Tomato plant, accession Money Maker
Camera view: horizontal (90 deg, fisheye); turntable rotation: 210 degrees
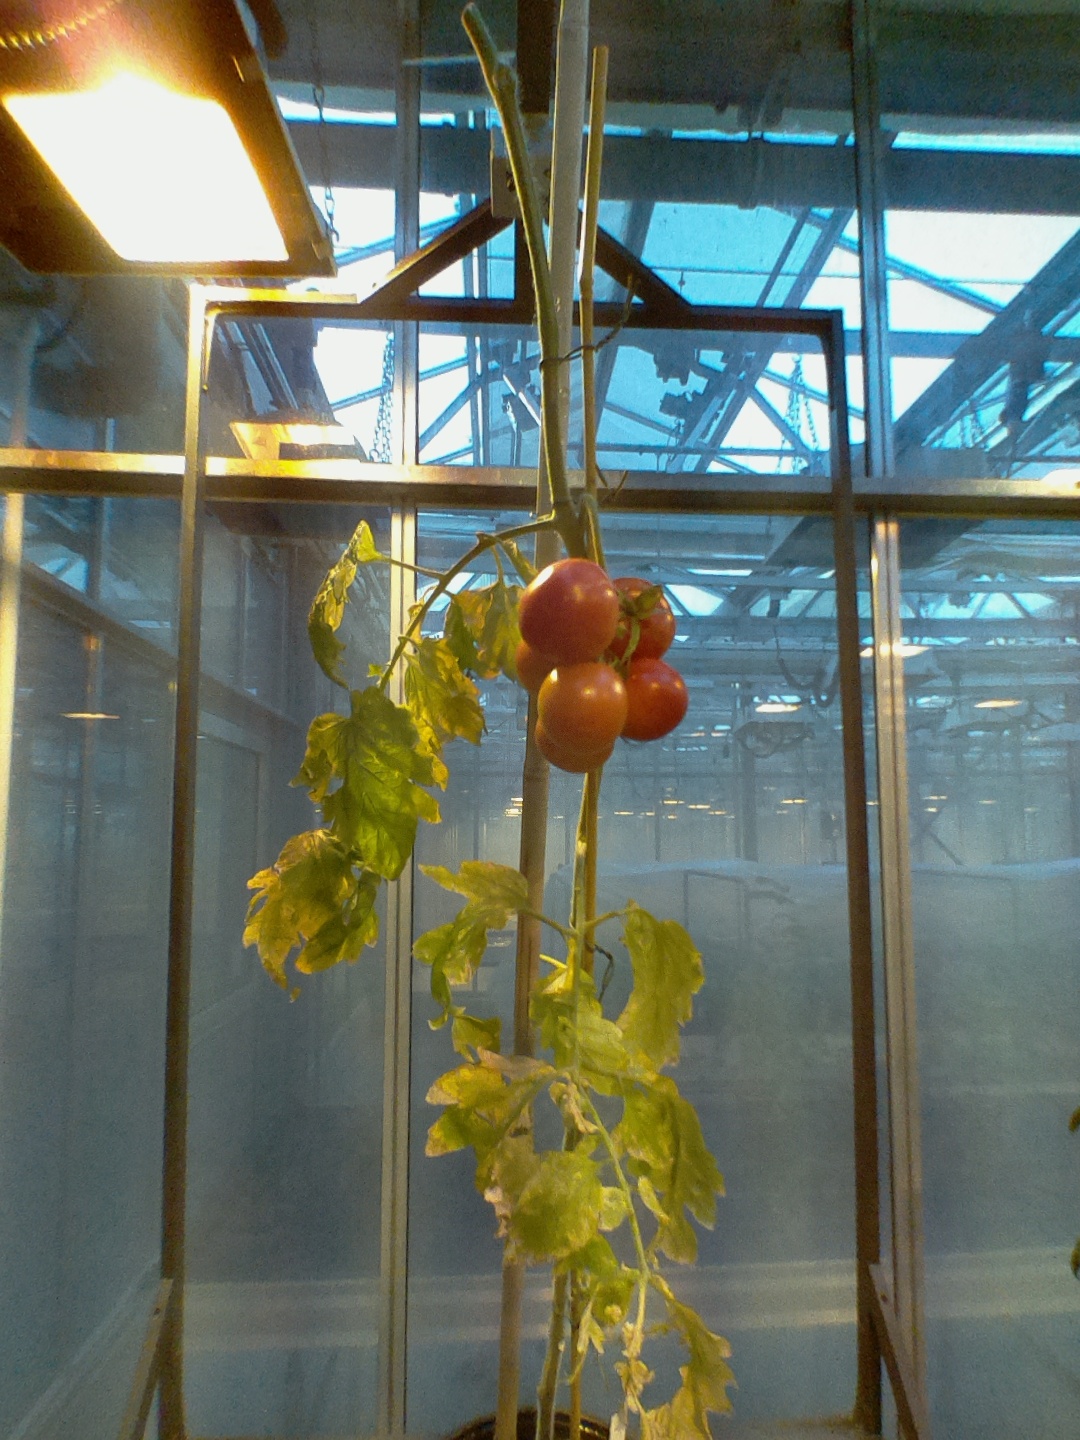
BBCH growth stage 89: 90%-100% of fruits show typical fully ripe color